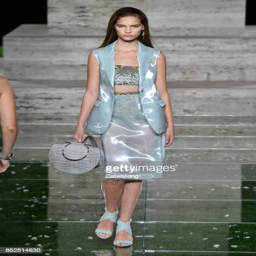
a model walks the runway at the summer fashion show during event